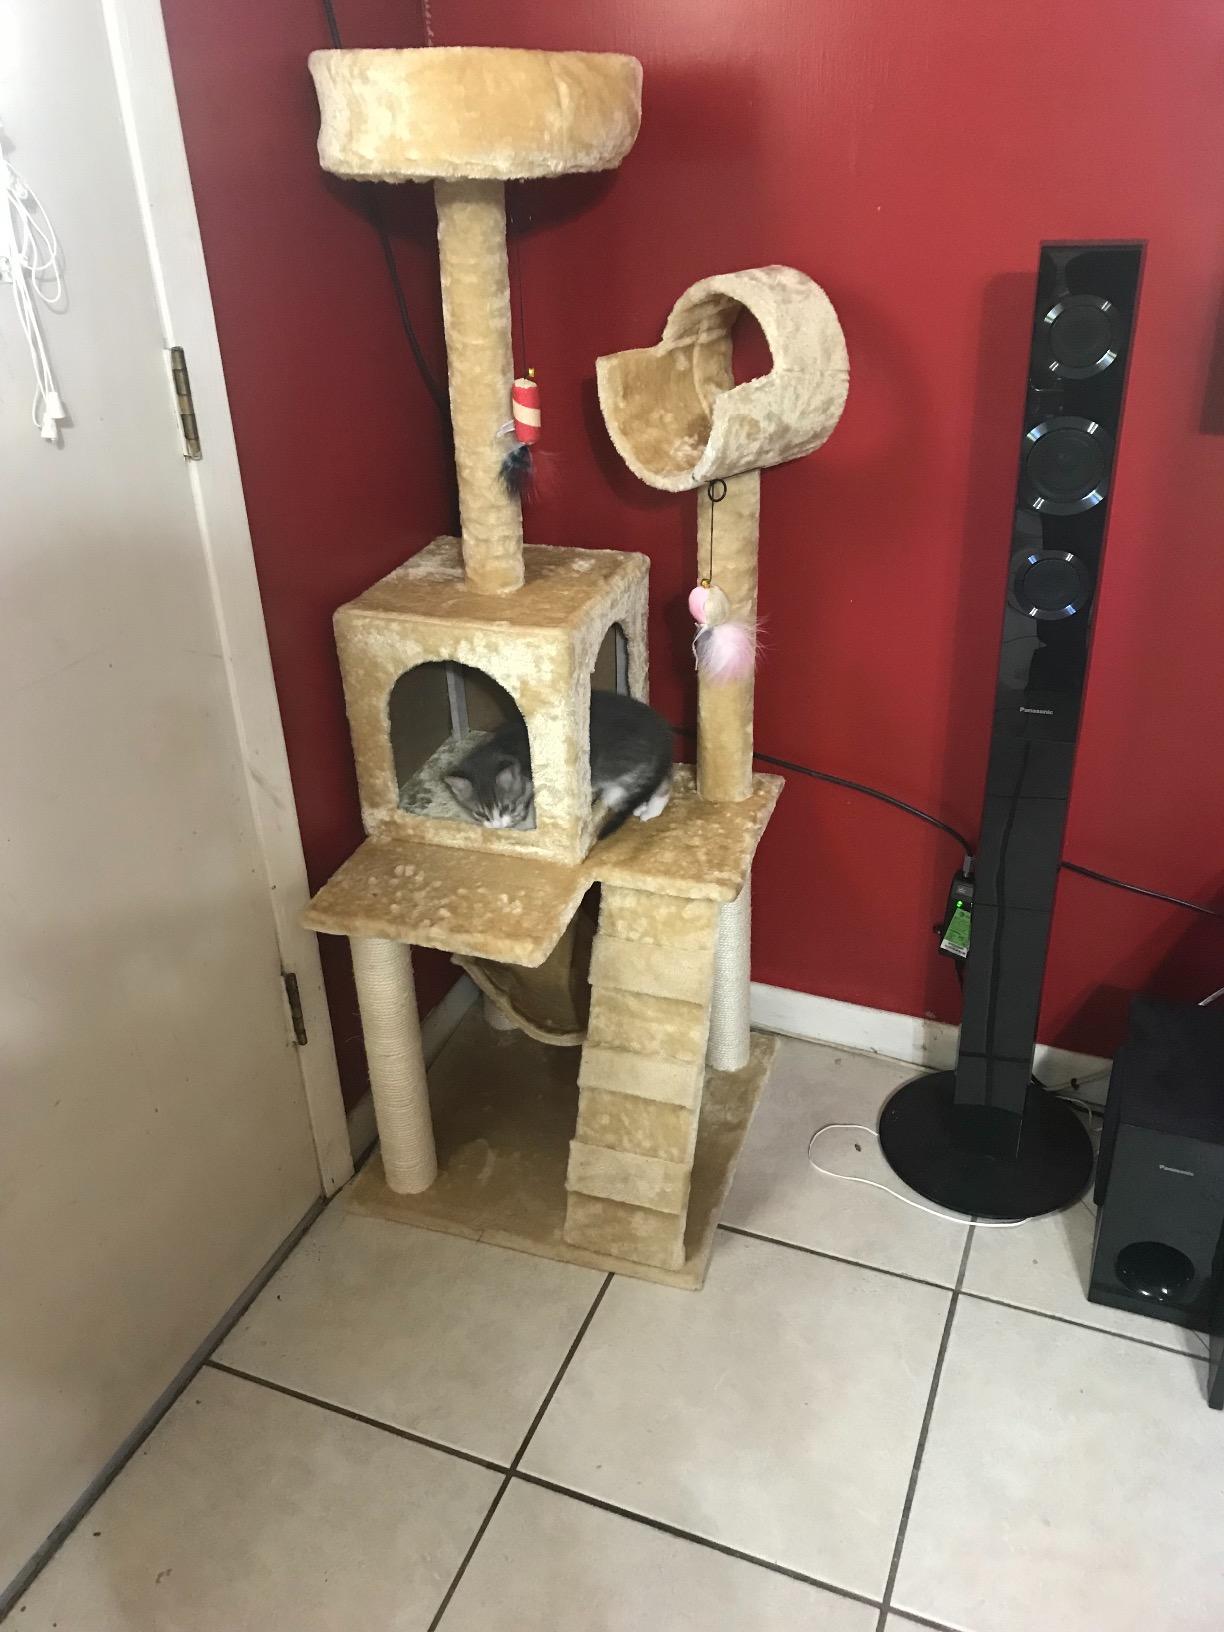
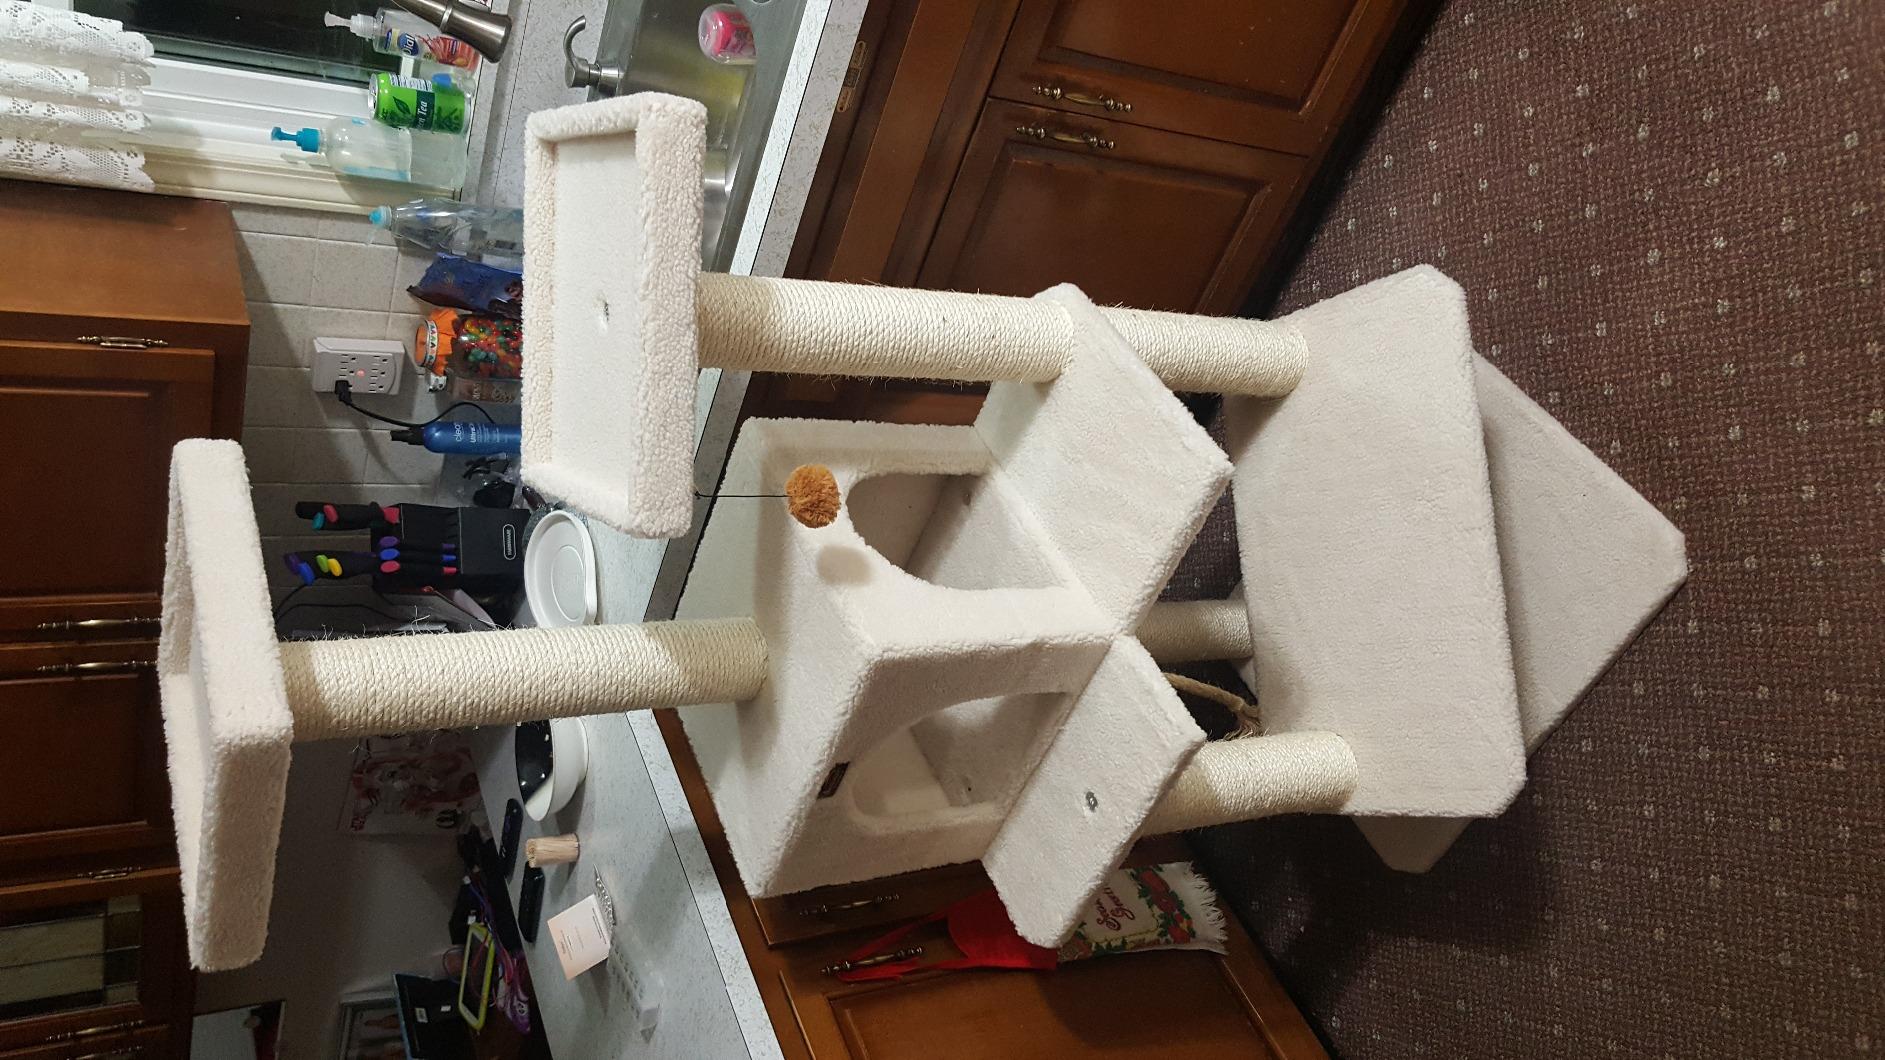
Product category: items_cat tree
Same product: no